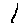
Label: 1